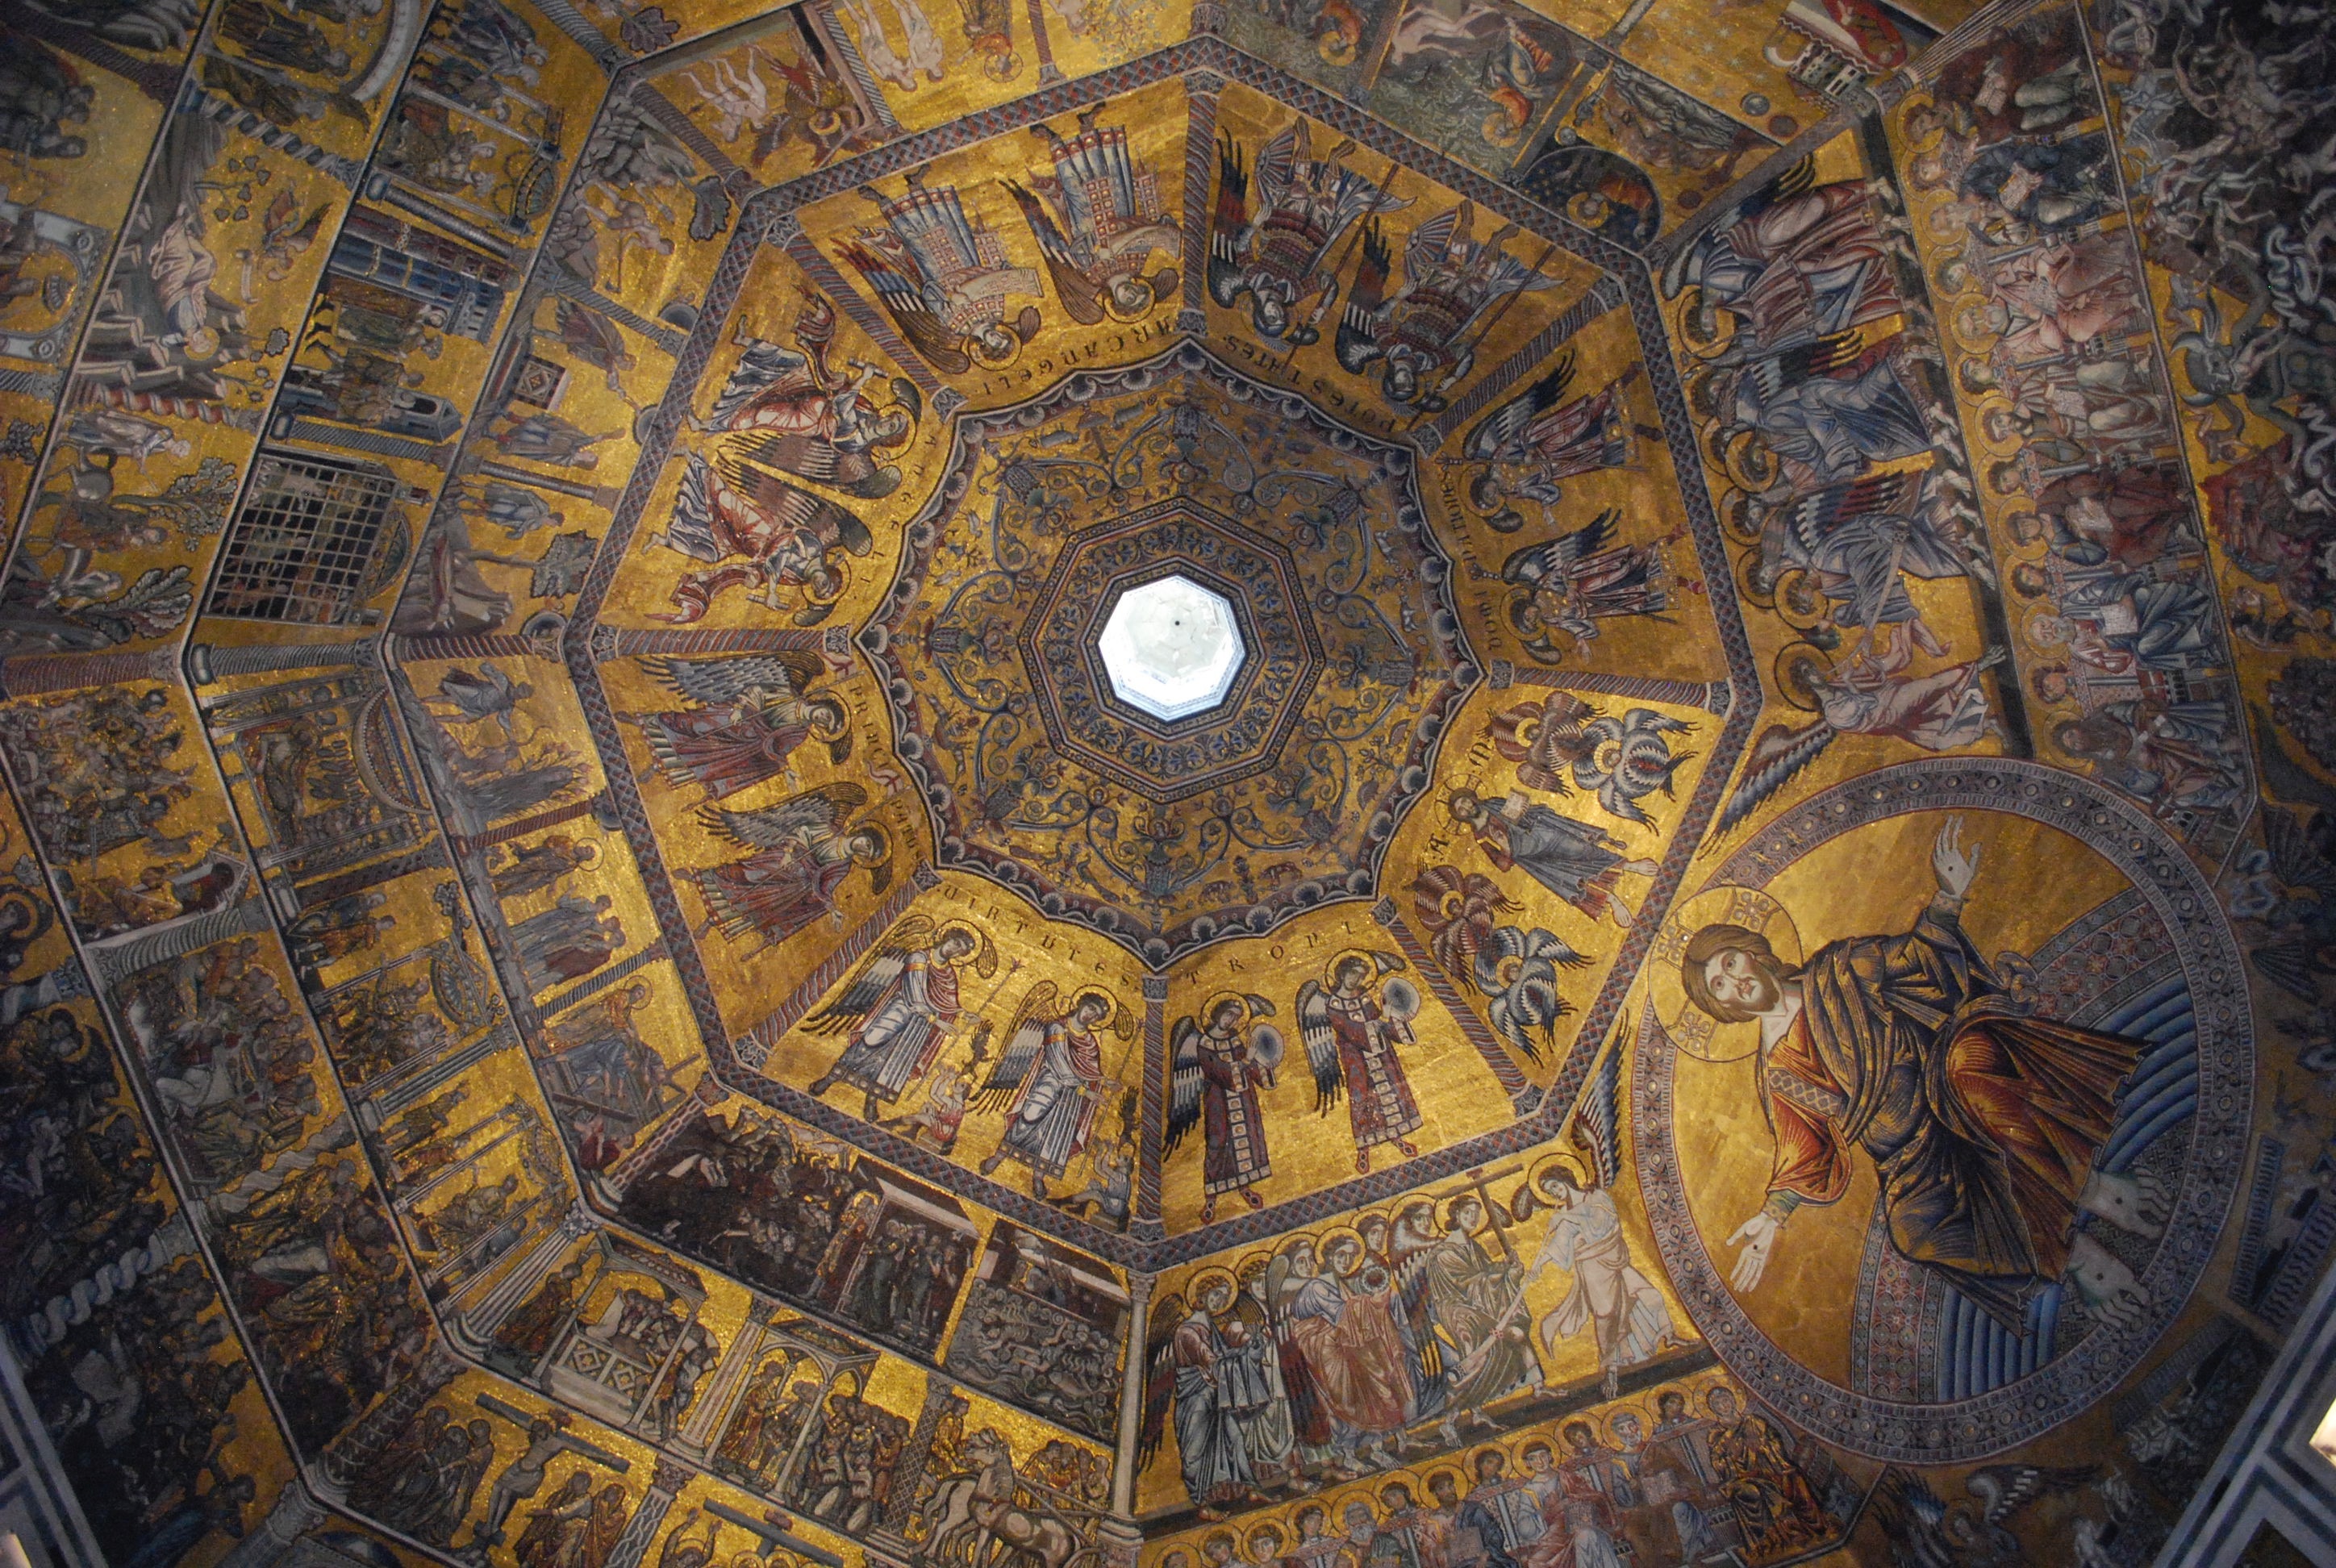
building, italy, church, cathedral, baptistery, religious, art, symmetry, mosaic, italia, renaissance, vault, basilica, dome, carving, florence, duomo, firenze, flooring, archaeological site, ancient history